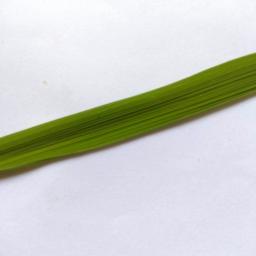
Label: Rice___Healthy